Kellin Quinn

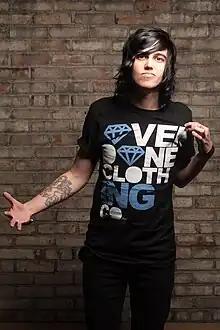
Quinn in March 2010

Kellin Quinn Bostwick (born April 24, 1986) is an American singer and musician. He is the lead vocalist and keyboardist of the post-hardcore band Sleeping with Sirens. He is known for his distinctive, high-pitched vocals and for collaborating with other artists, as well as the SEGA Sound Team on the game "Sonic Frontiers" (2022). Some of his best known collaborations are on the tracks "King for a Day" with Pierce the Veil, and "Love Race" with Machine Gun Kelly. In 2025, Quinn released "A Collection of Greetings", his debut studio album under the solo project Haunted Mouths.